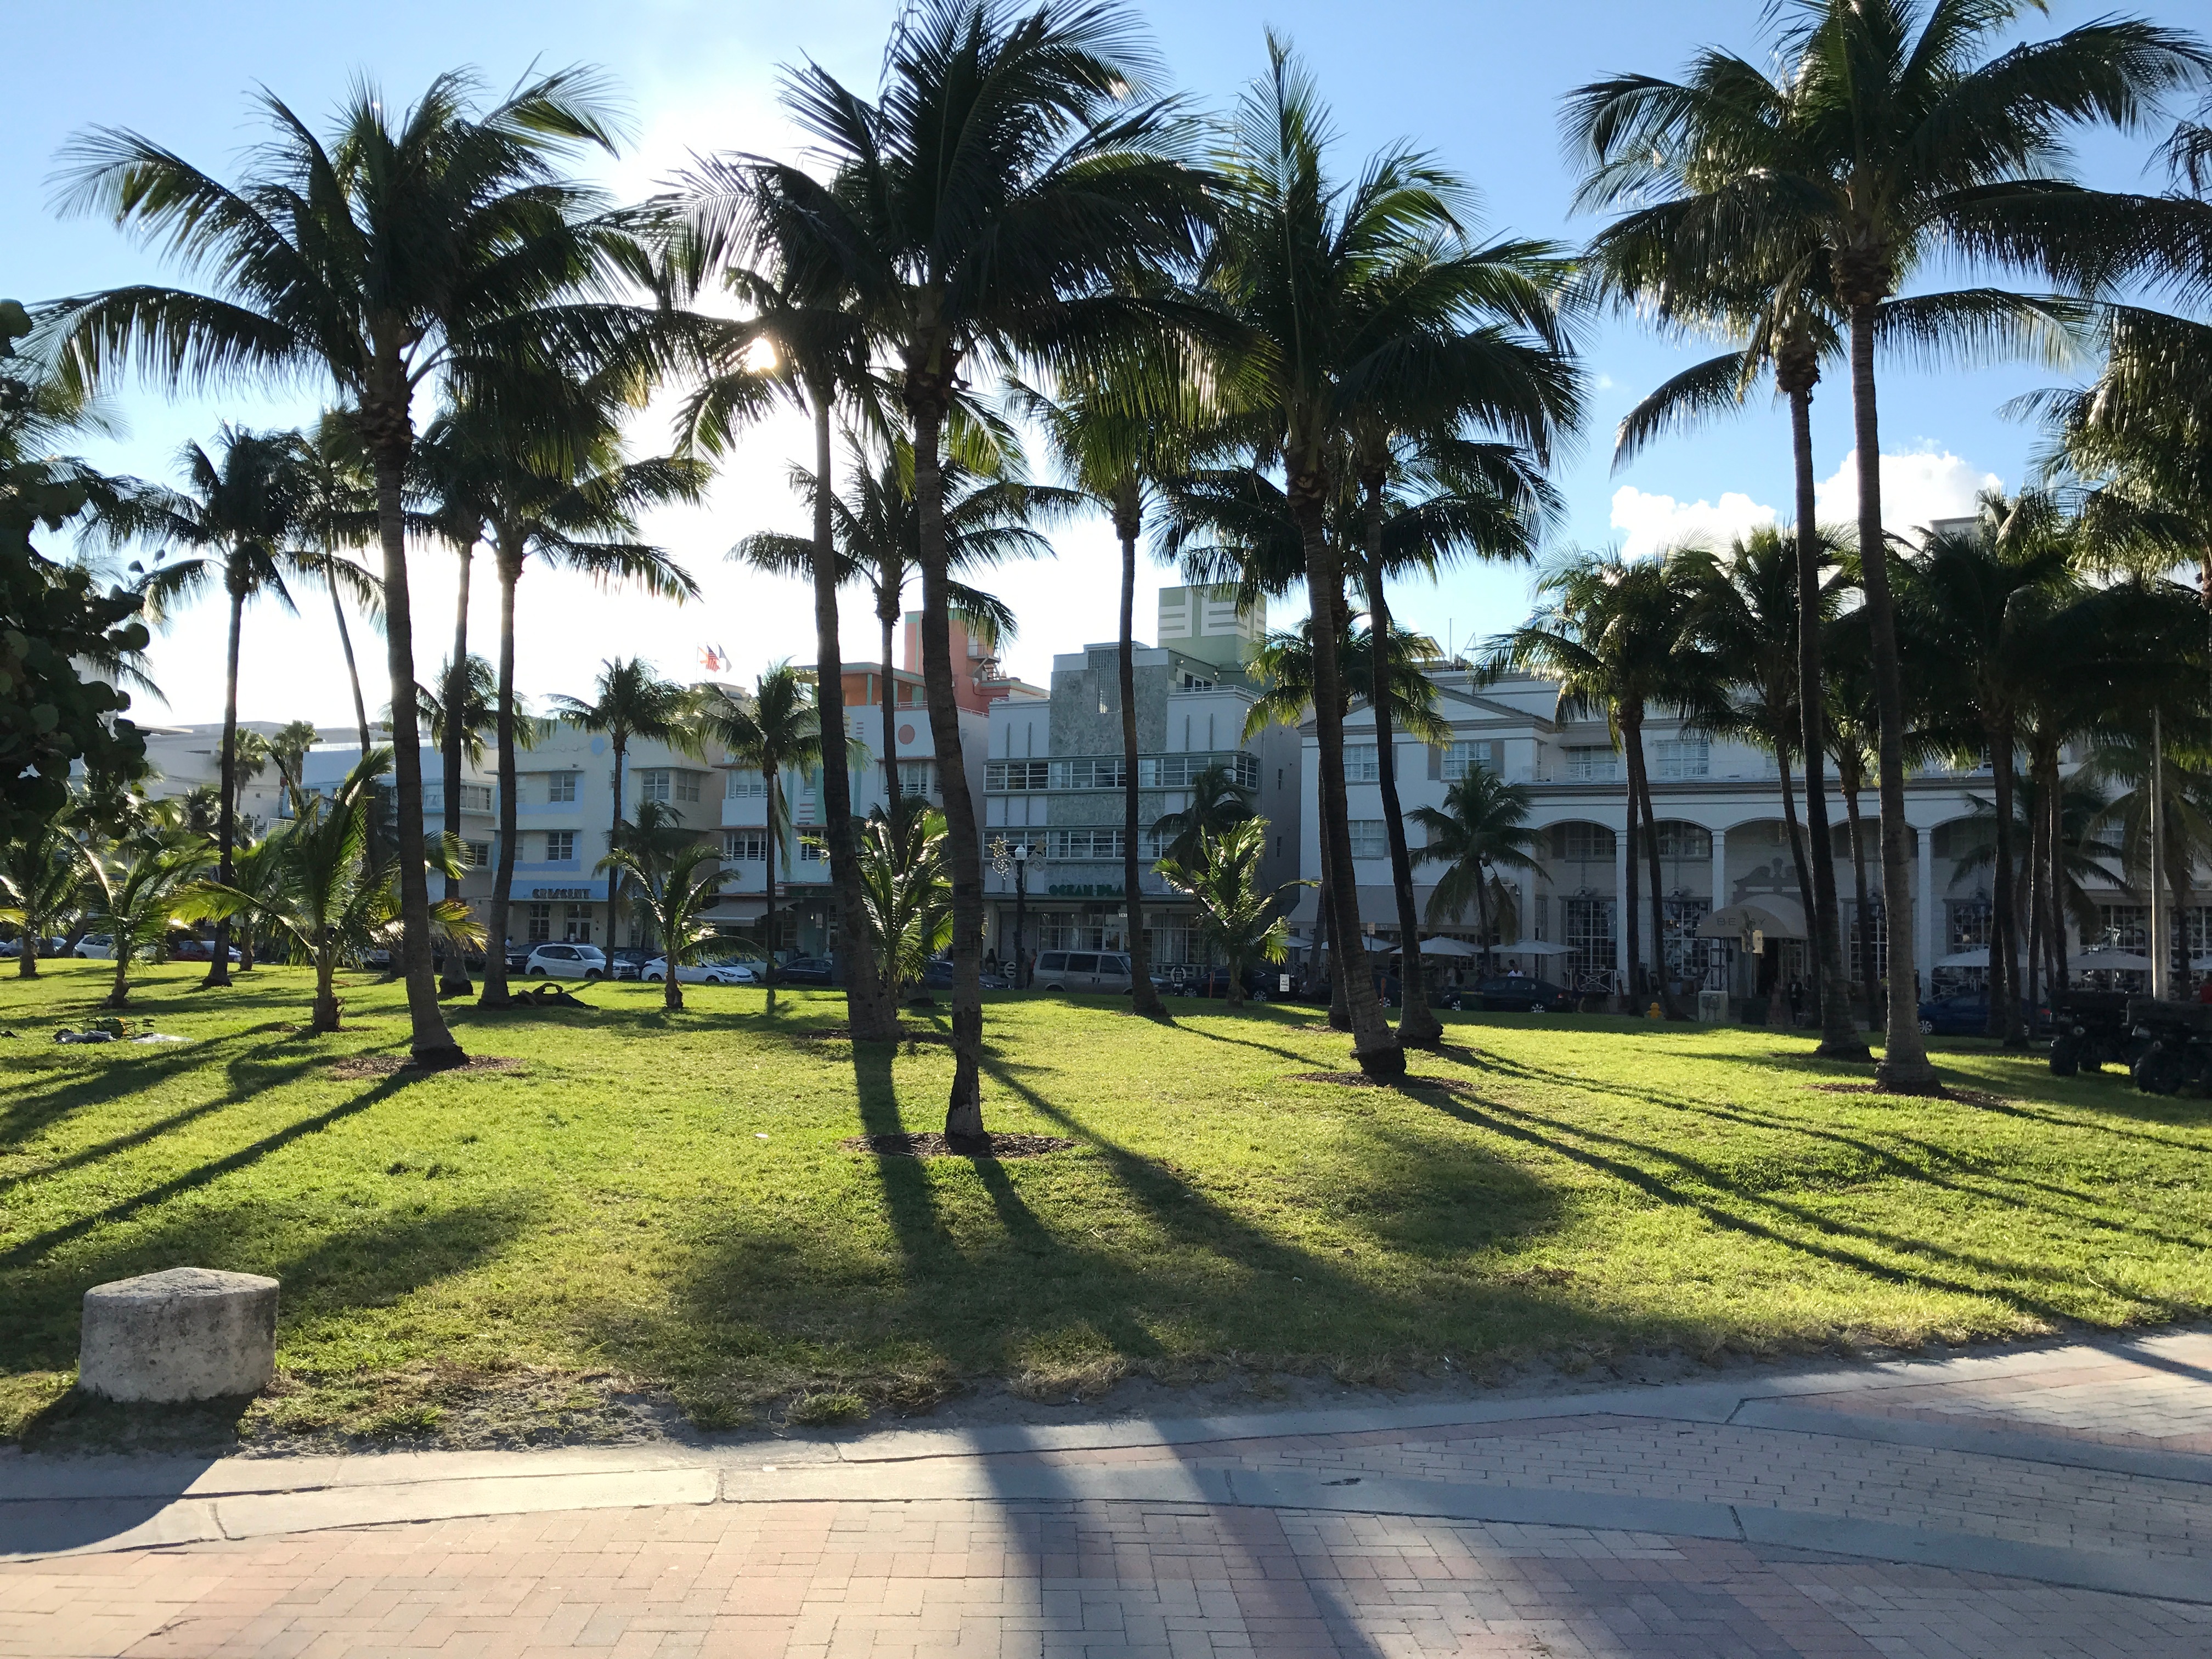
beach, tree, structure, walkway, vacation, property, resort, estate, residential area, sport venue, arecales, palm family